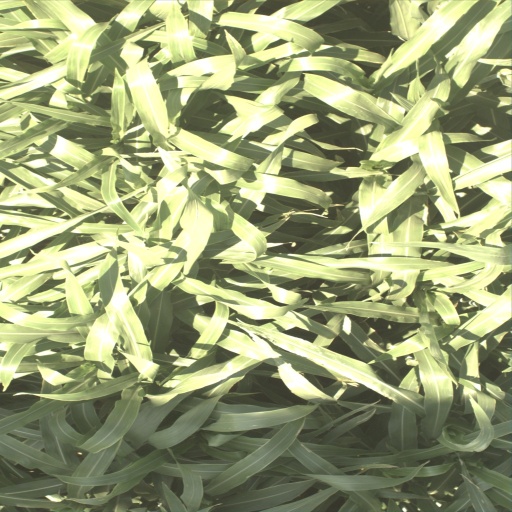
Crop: sorghum